Hillforts in Scotland

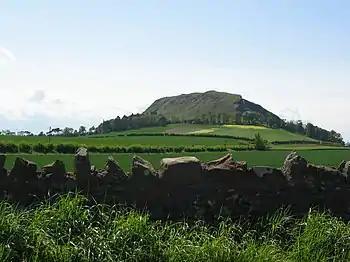
Traprain Law in East Lothian

Hillforts in Scotland are earthworks, sometimes with wooden or stone enclosures, built on higher ground, which usually include a significant settlement, built within the modern boundaries of Scotland. They were first studied in the eighteenth century and the first serious field research was undertaken in the nineteenth century. In the twentieth century there were large numbers of archaeological investigations of specific sites, with an emphasis on establishing a chronology of the forts. Forts have been classified by type and their military and ritual functions have been debated.